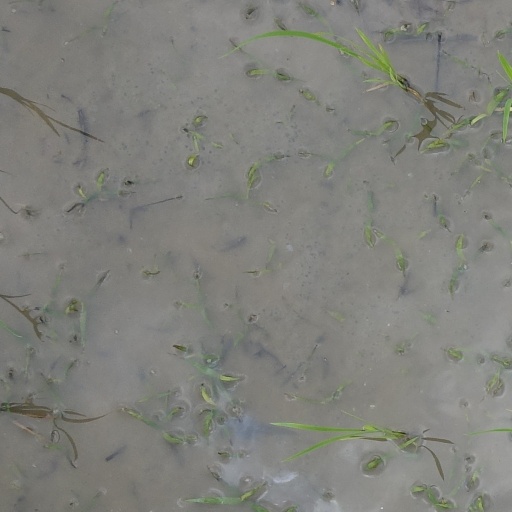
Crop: rice